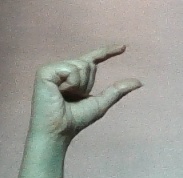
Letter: dal